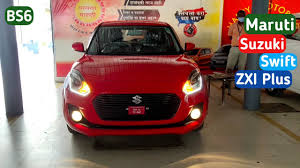
Label: noambulance